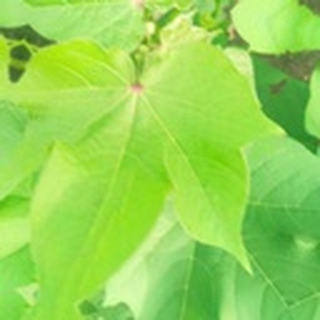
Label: healthy_cotton